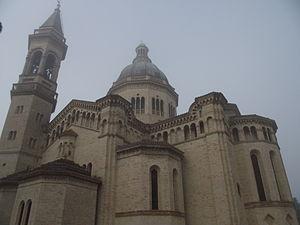
Les Marches sont une région d'Italie centrale dont le siège se situe dans la Ville portuaire d'Ancône, et qui compte 1,528 210 millions d'habitants sur 9 401,38 km² au 30 avril 2018.